Pedro Mexía

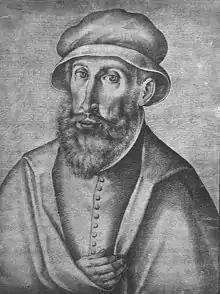
Pedro Mejía

Pedro Mejía (old Spanish spelling: Pero Mexía), (between 17 January and 6 September 1497 – 17 January 1551) was a Spanish Renaissance writer, humanist and historian.